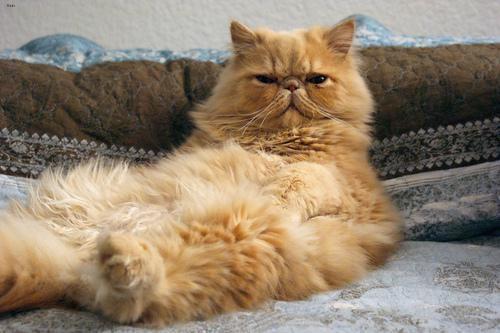
Persian